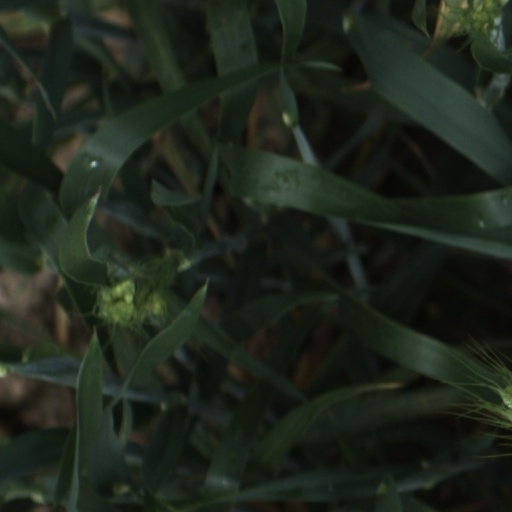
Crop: wheat